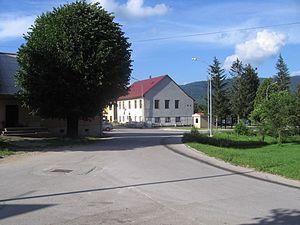
Lič est une localité de Croatie située dans la municipalité de Fužine, comitat de Primorje-Gorski Kotar. En 2001, la localité comptait 584 habitants.